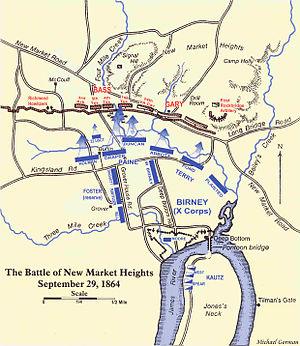
La bataille de Chaffin's Farm et New Market Heights, aussi connue comme Laurel Hill et les combats aux forts Harrison, Johnson, et Gilmer, ont été livrés, en Virginie, les 29 et 30 septembre 1864, dans le cadre du siège de Petersburg lors de la guerre de Sécession.